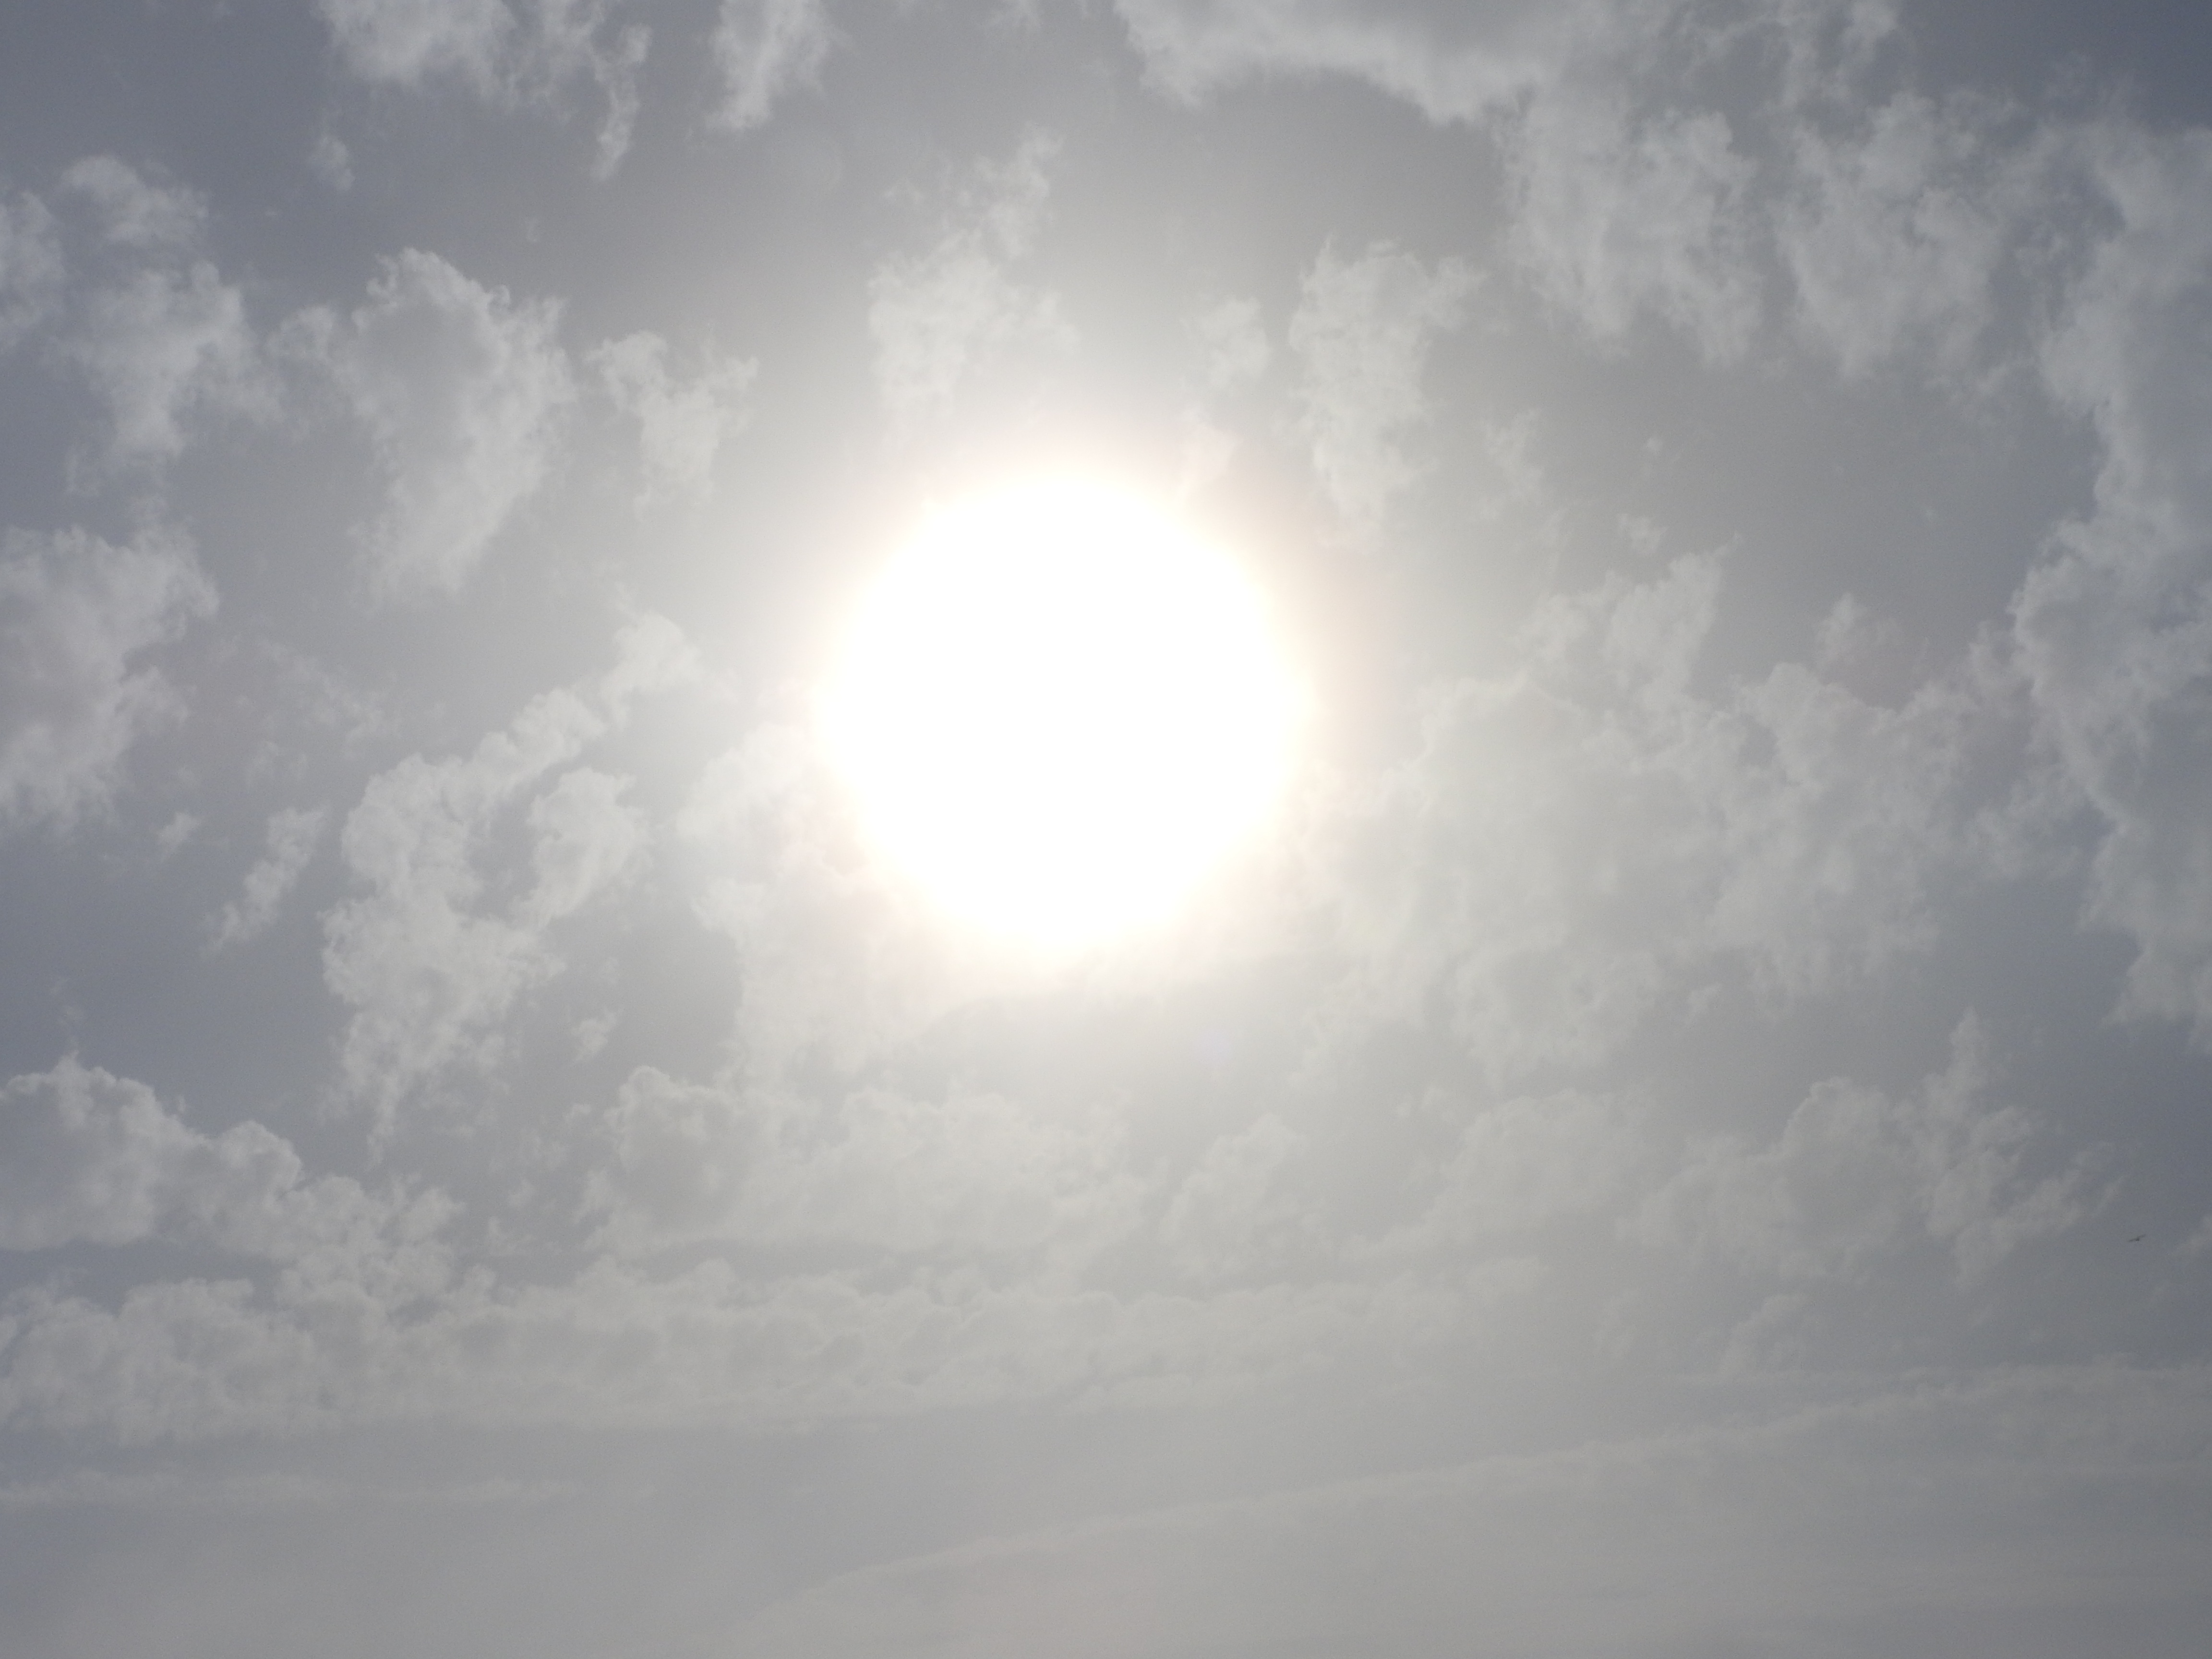
horizon, cloud, sky, sun, sunlight, atmosphere, daytime, weather, cumulus, astronomical object, meteorological phenomenon, atmospheric phenomenon, atmosphere of earth